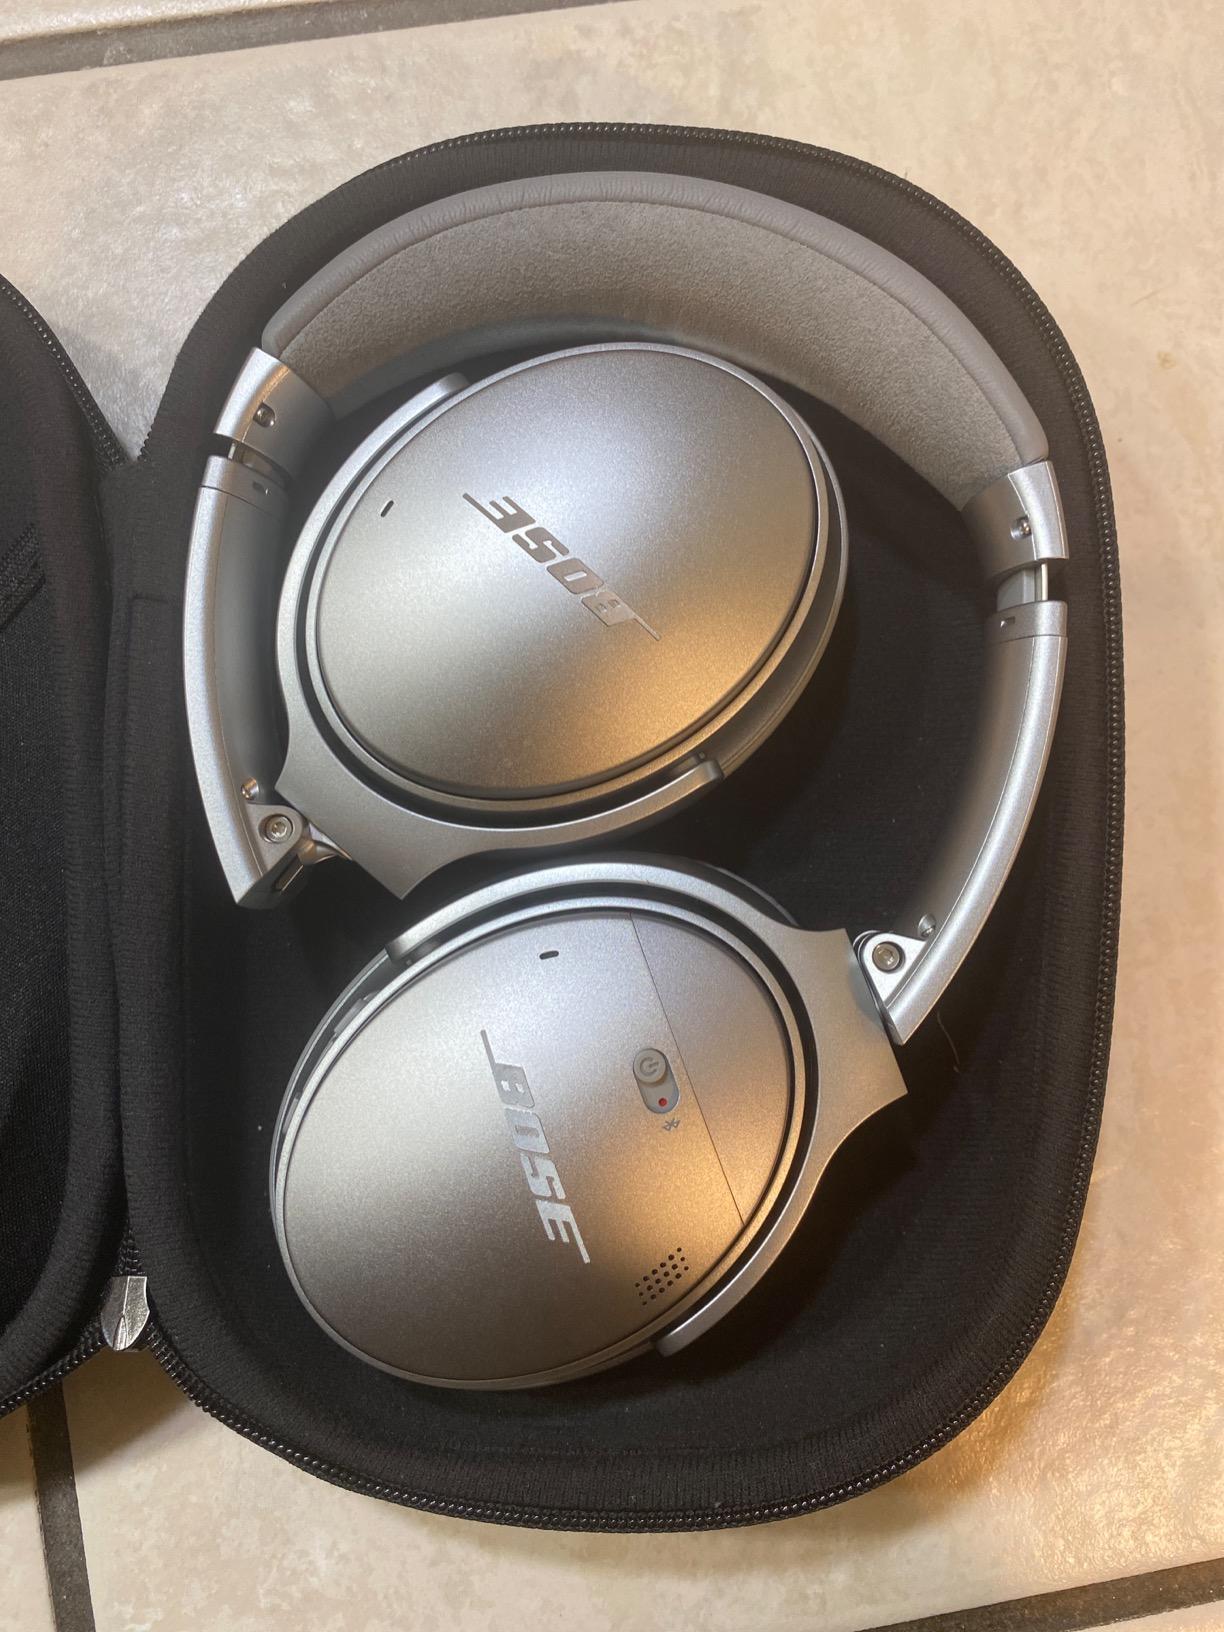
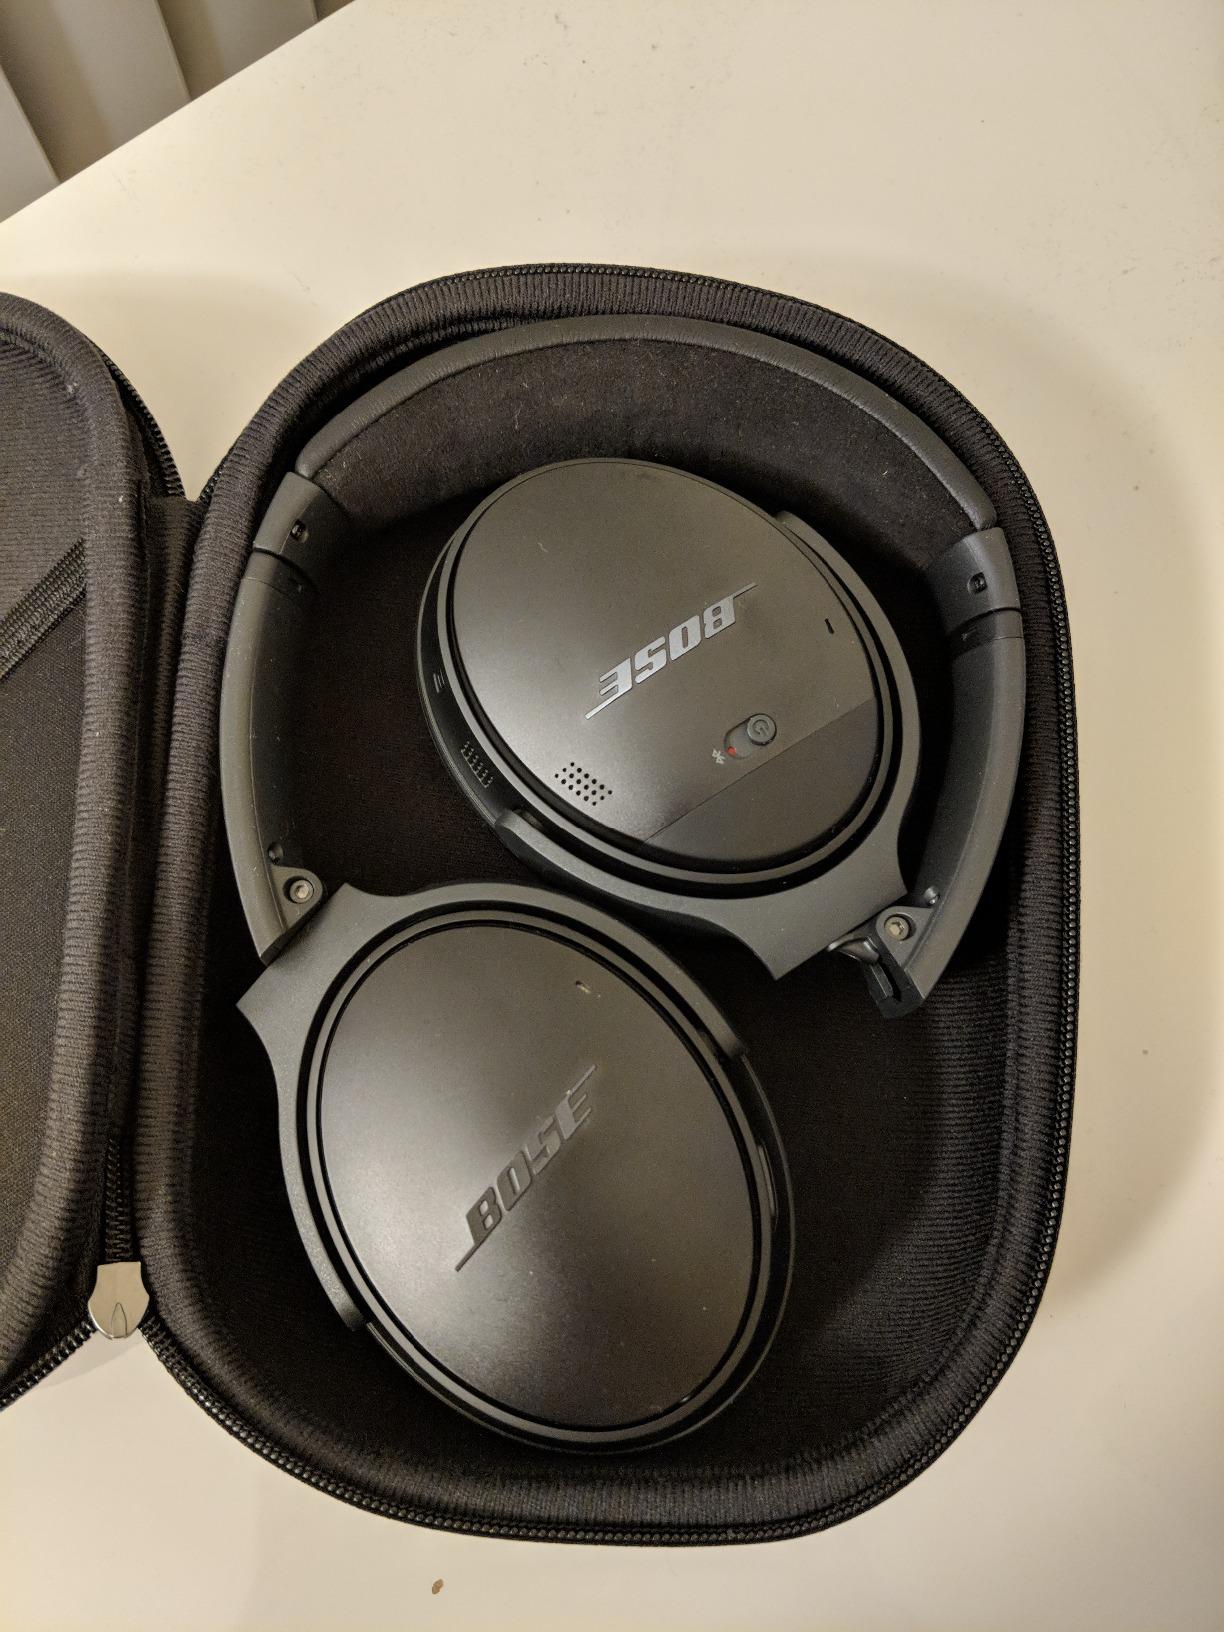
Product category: headphones
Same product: no